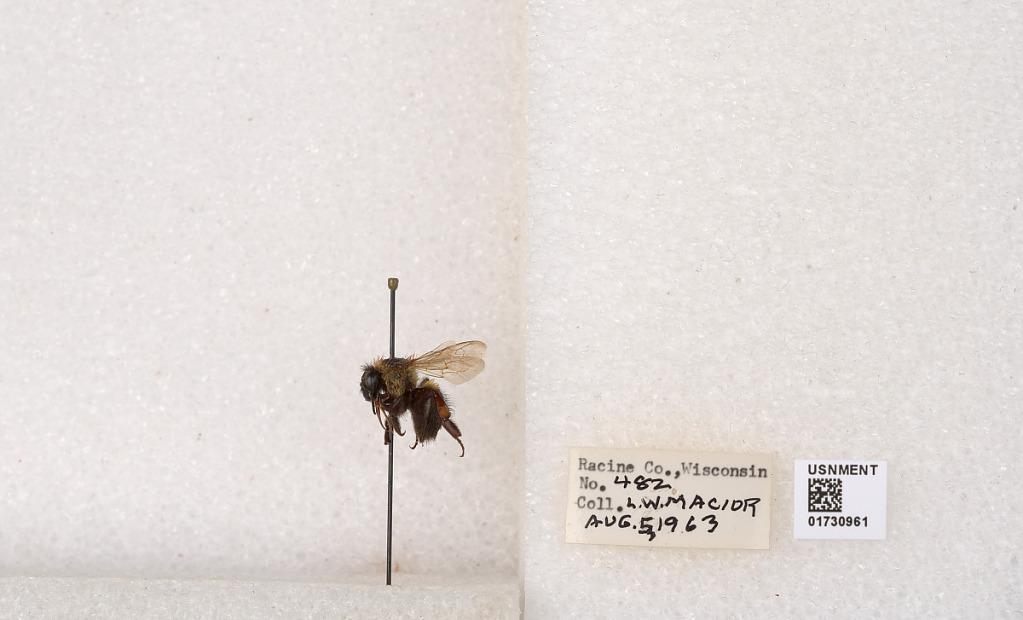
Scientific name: Bombus impatiens Cresson
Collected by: L. Macior
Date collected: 1963-8-5
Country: United States
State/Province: Wisconsin
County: Racine
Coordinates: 42.7299, -87.8123